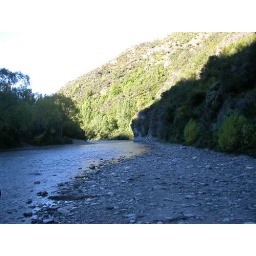
This is where Liv Tyler Crosses over the water on a horse